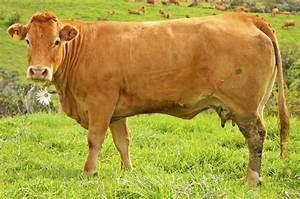
cow